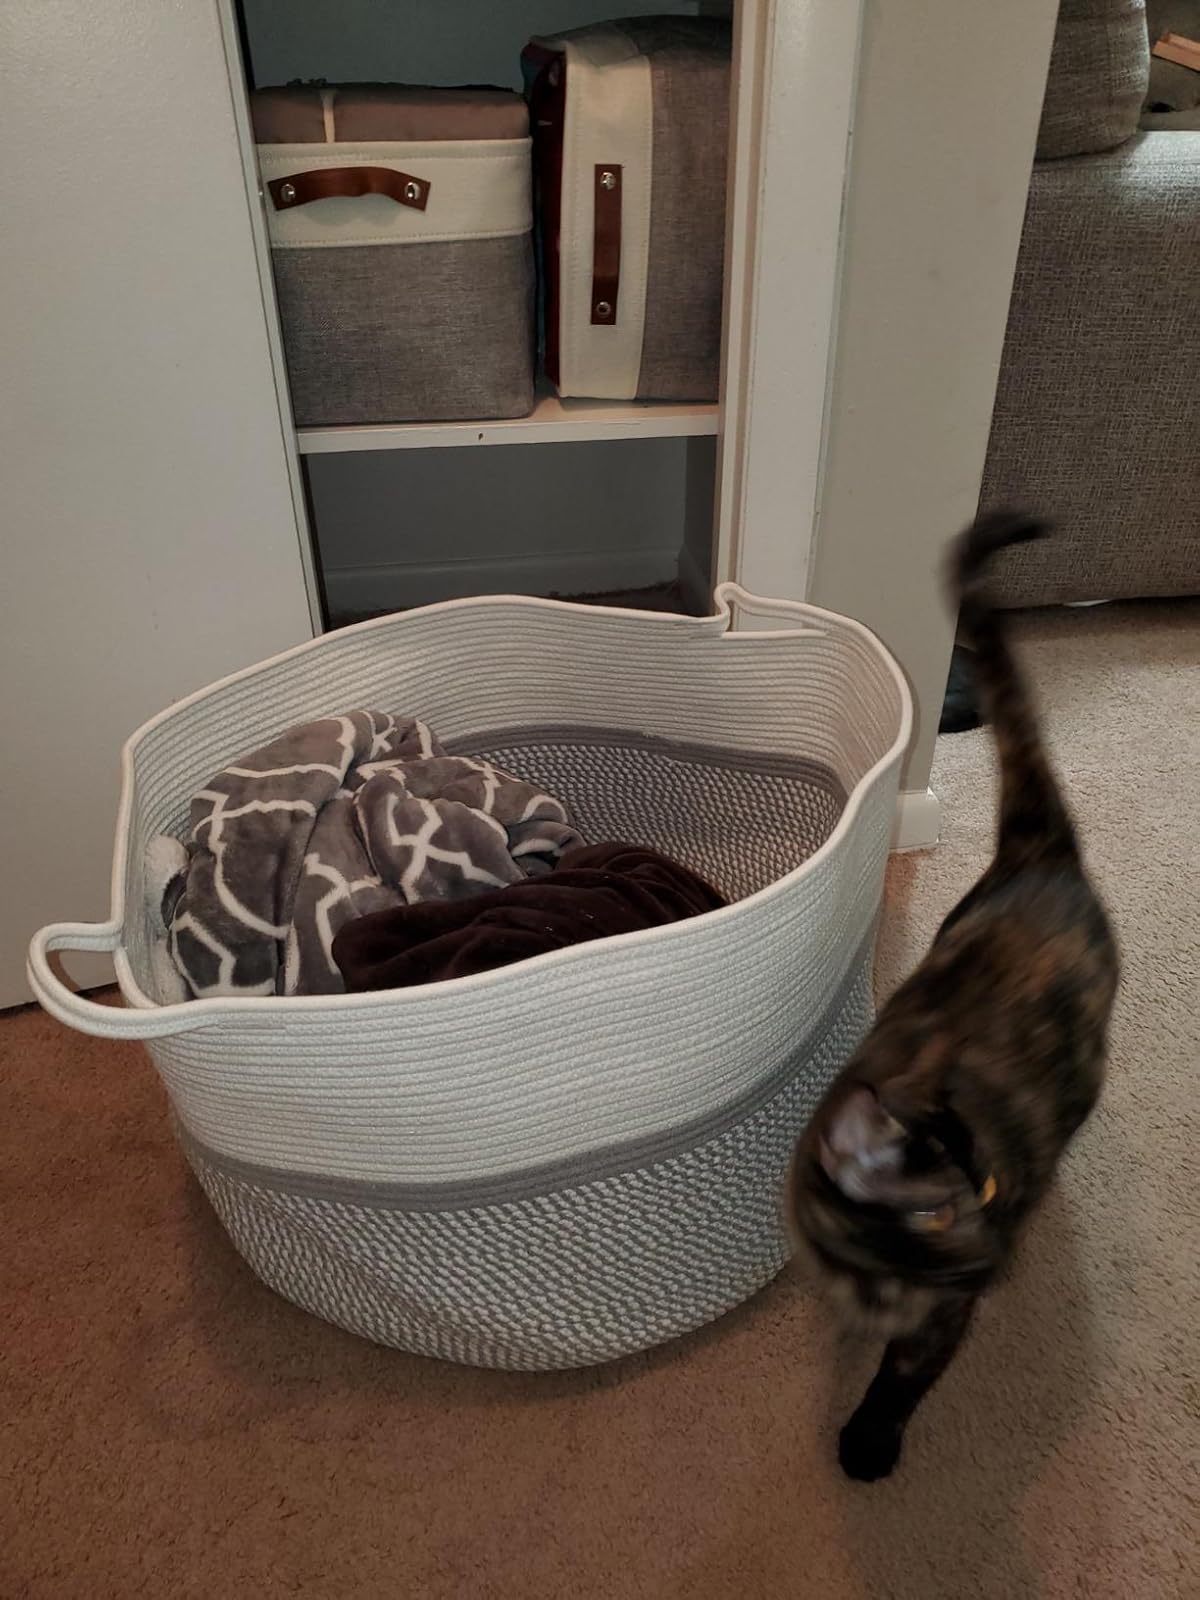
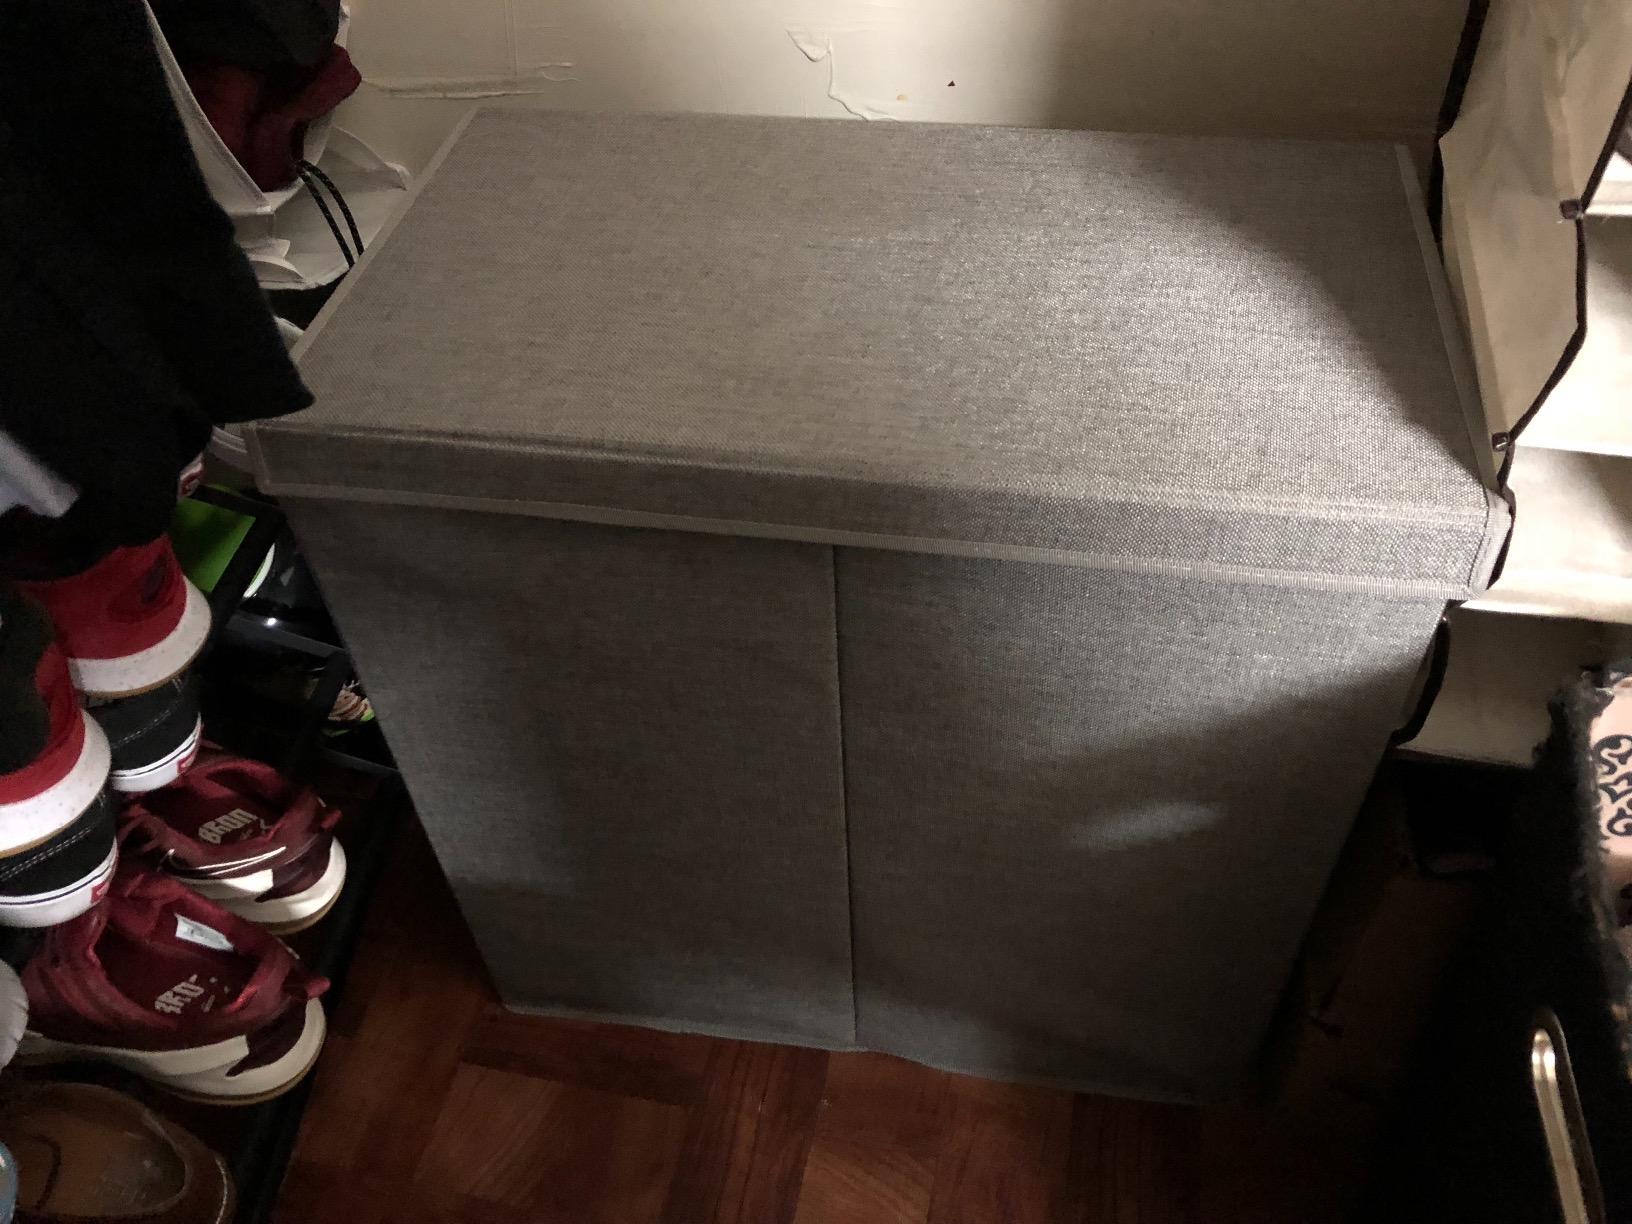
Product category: items_hamper
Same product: no